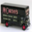
Label: truck